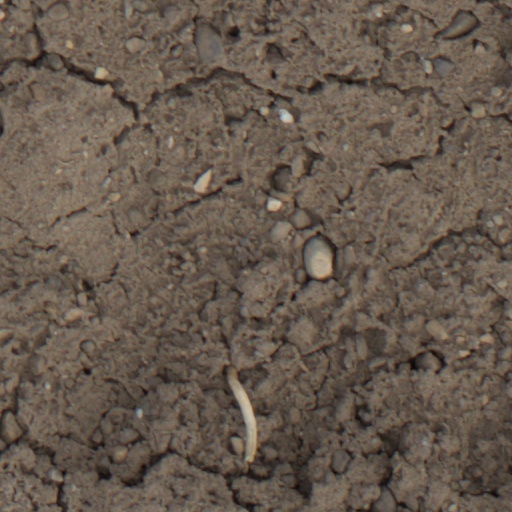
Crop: wheat